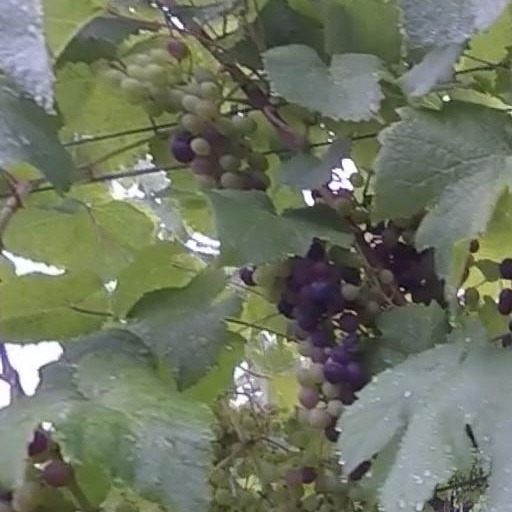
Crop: grape